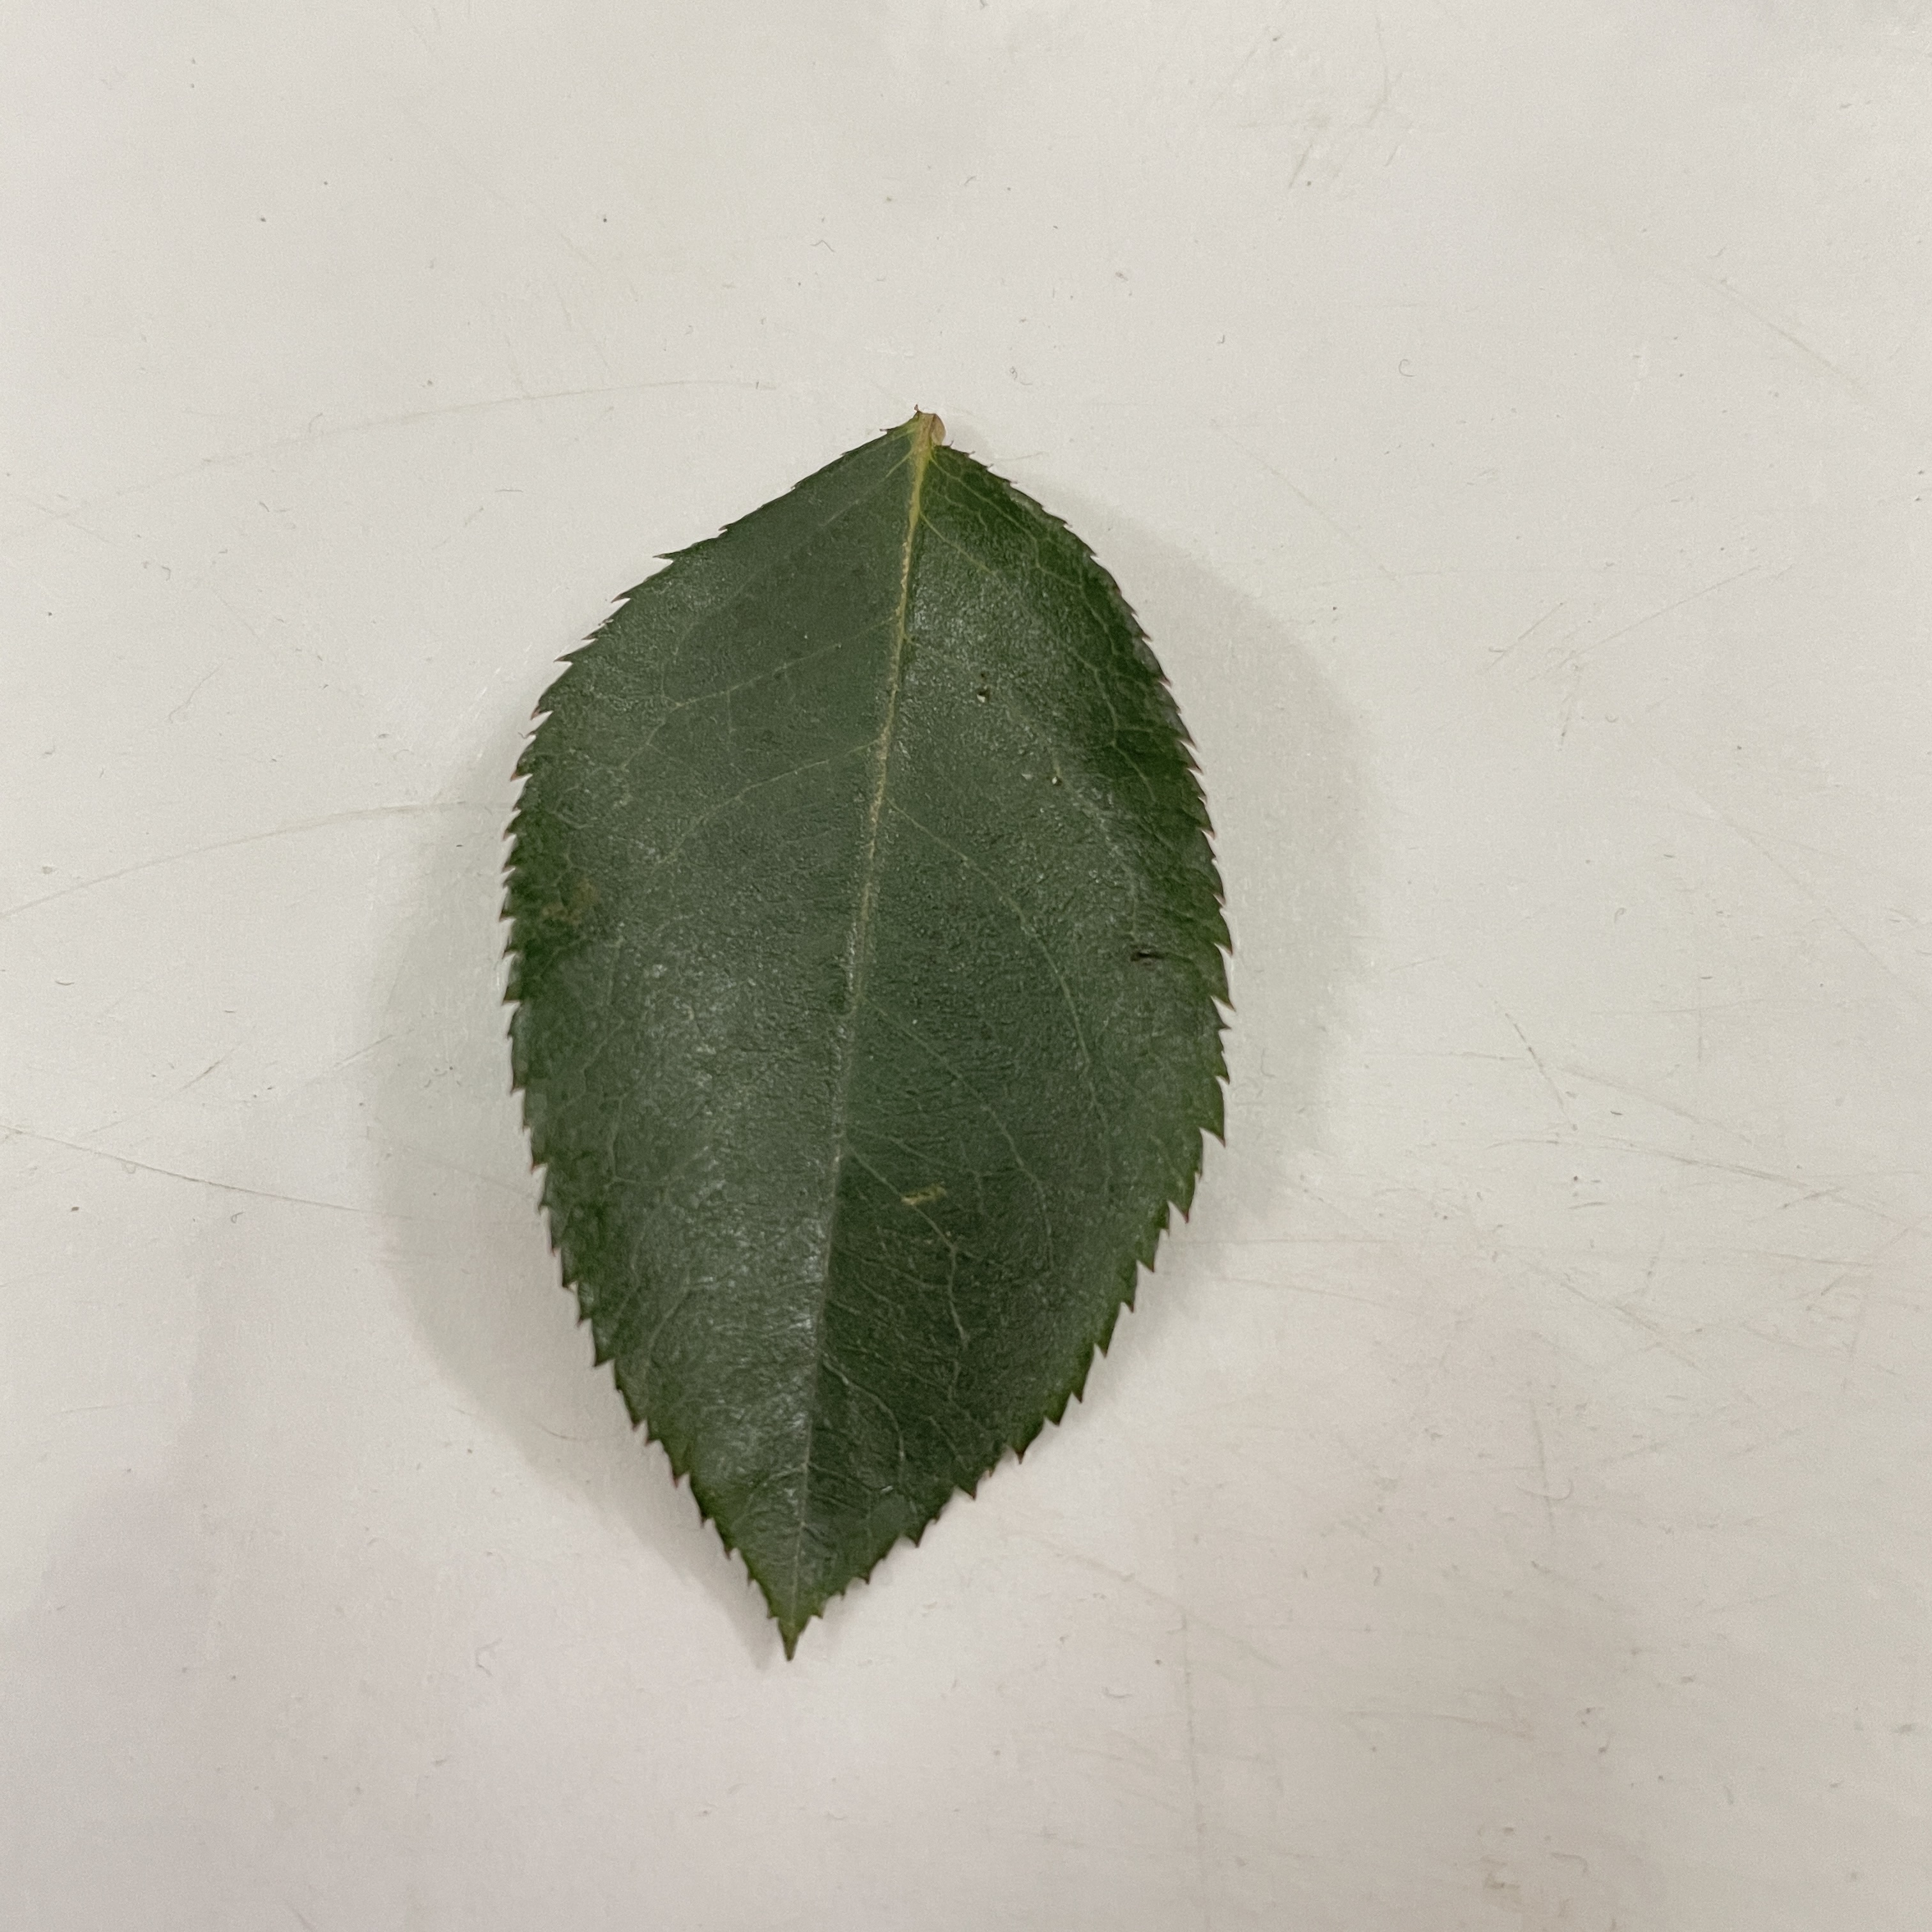
Label: Healthy Leaf